2010s global surveillance disclosures

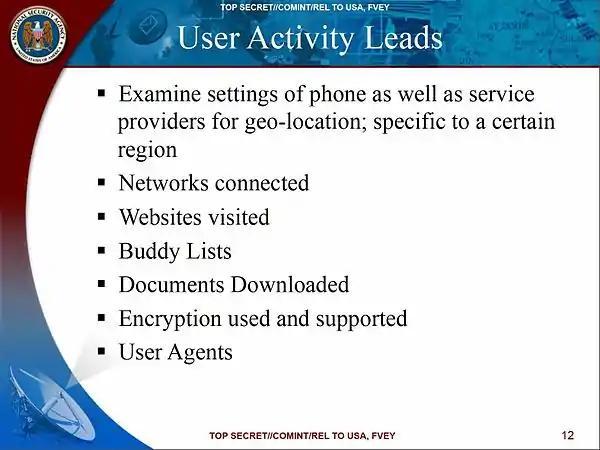
On January 27, 2014, "The New York Times" released an internal NSA document from a 2010 meeting that details the extent of the agency's surveillance on smartphones. Data collected include phone settings, network connections, web browsing history, buddy lists, downloaded documents, encryption usage, and user agents. Notice the following line of text at the bottom – ""TOP SECRET//COMINT//REL TO USA, FVEY"" – which is used to indicated that this top secret document is related to communications intelligence (COMINT), and can be accessed by the US and its Five Eyes (FVEY) partners in Australia, Britain, Canada, and New Zealand

"The New York Times" reported that the NSA carries out an eavesdropping effort, dubbed Operation Dreadnought, against the Iranian leader Ayatollah Ali Khamenei. During his 2009 visit to Iranian Kurdistan, the agency collaborated with GCHQ and the U.S.'s National Geospatial-Intelligence Agency, collecting radio transmissions between aircraft and airports, examining Khamenei's convoy with satellite imagery, and enumerating military radar stations. According to the story, an objective of the operation is "communications fingerprinting": the ability to distinguish Khamenei's communications from those of other people in Iran.